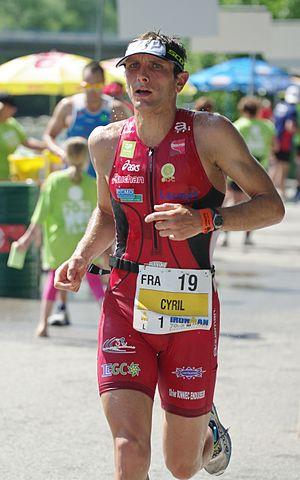
Cyril Viennot à Dole, est un triathlète professionnel français, champion du monde longue distance en 2015, et vainqueur sur Ironman et Ironman 70.3.